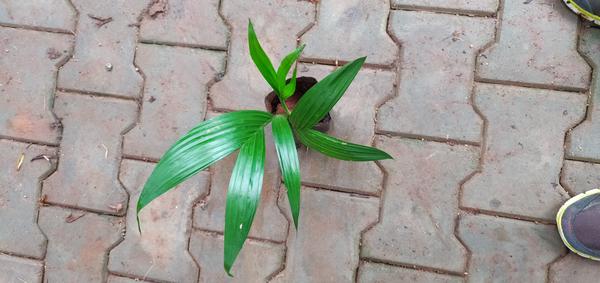
Plant: Betel_Nut